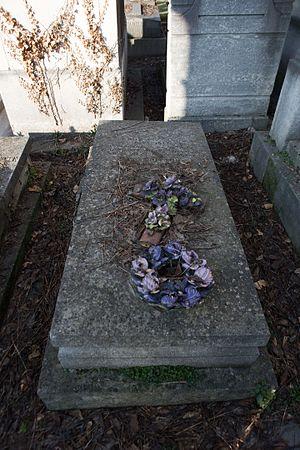
Émile Louis Fortuné Pessard est un compositeur français.